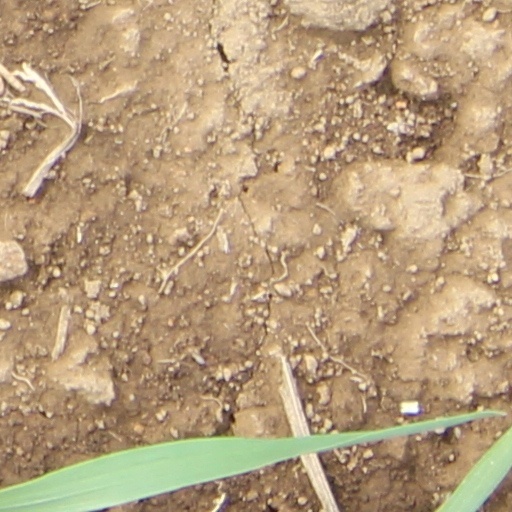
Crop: wheat